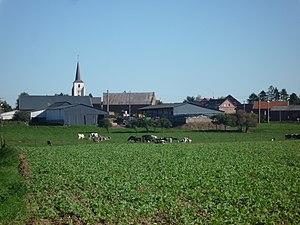
Audencourt, Caudry, Nord, Nord-Pas-de-Calais, France.
Audencourt est une ancienne commune française du Nord, rattachée en 1964 à la commune de Caudry.